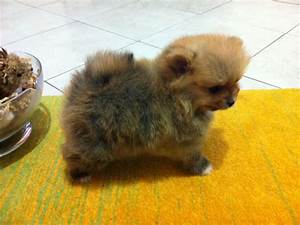
Label: cane